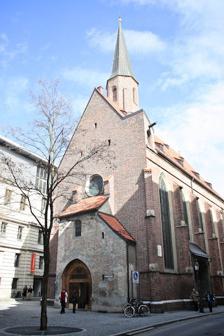
Building: Salvatorkirche
Country: Germany
Year built: 1493
Church in Munich, Germany 48°08′30″N 11°34′29″E / 48.14167°N 11.57472°E / 48.14167; 11.57472 Salvatorkirche Inside view Salvatorkirche (Church of the Savior) is a gothic church  in Munich , Germany , the former cemetery church of the Frauenkirche (Cathedral of Our Blessed Lady). Since 1829 the church has been used by Greek Orthodox Christians and it was the headquarters of the Metropolitan of Germany and Exarch of Central Europe. It is called "Transfiguration of the Savior" by the Greek Orthodox community. It was built in late Gothic style in 1493, later it was used as a storage. Leo von Klenze renovated the church for the use of the Greek community in Munich and designed also the Ikonostasis. The exterior was reconstructed in a gothic style, baroque parts were removed. During the nazi-period in Germany the famous mathematician Constantin Carathéodory worked as a church council. Footnotes